Abaqa Khan

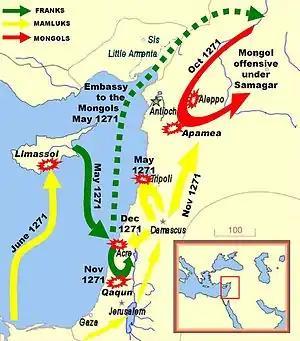
Mongol operations (red) under Abaqa's general Samagar during the Ninth Crusade in 1271

In 1260 Bohemond VI of Antioch was persuaded by his father-in-law, Hetoum I of Armenia, to voluntarily submit to Mongol authority while Abaqa's father Hulagu was in power, making Antioch and Tripoli vassal states of the Ilkhanate. In 1268, the Mamluk leader Baibars captured Antioch, and Bohemond obtained a truce with Baibars in order to avoid losing Tripoli.